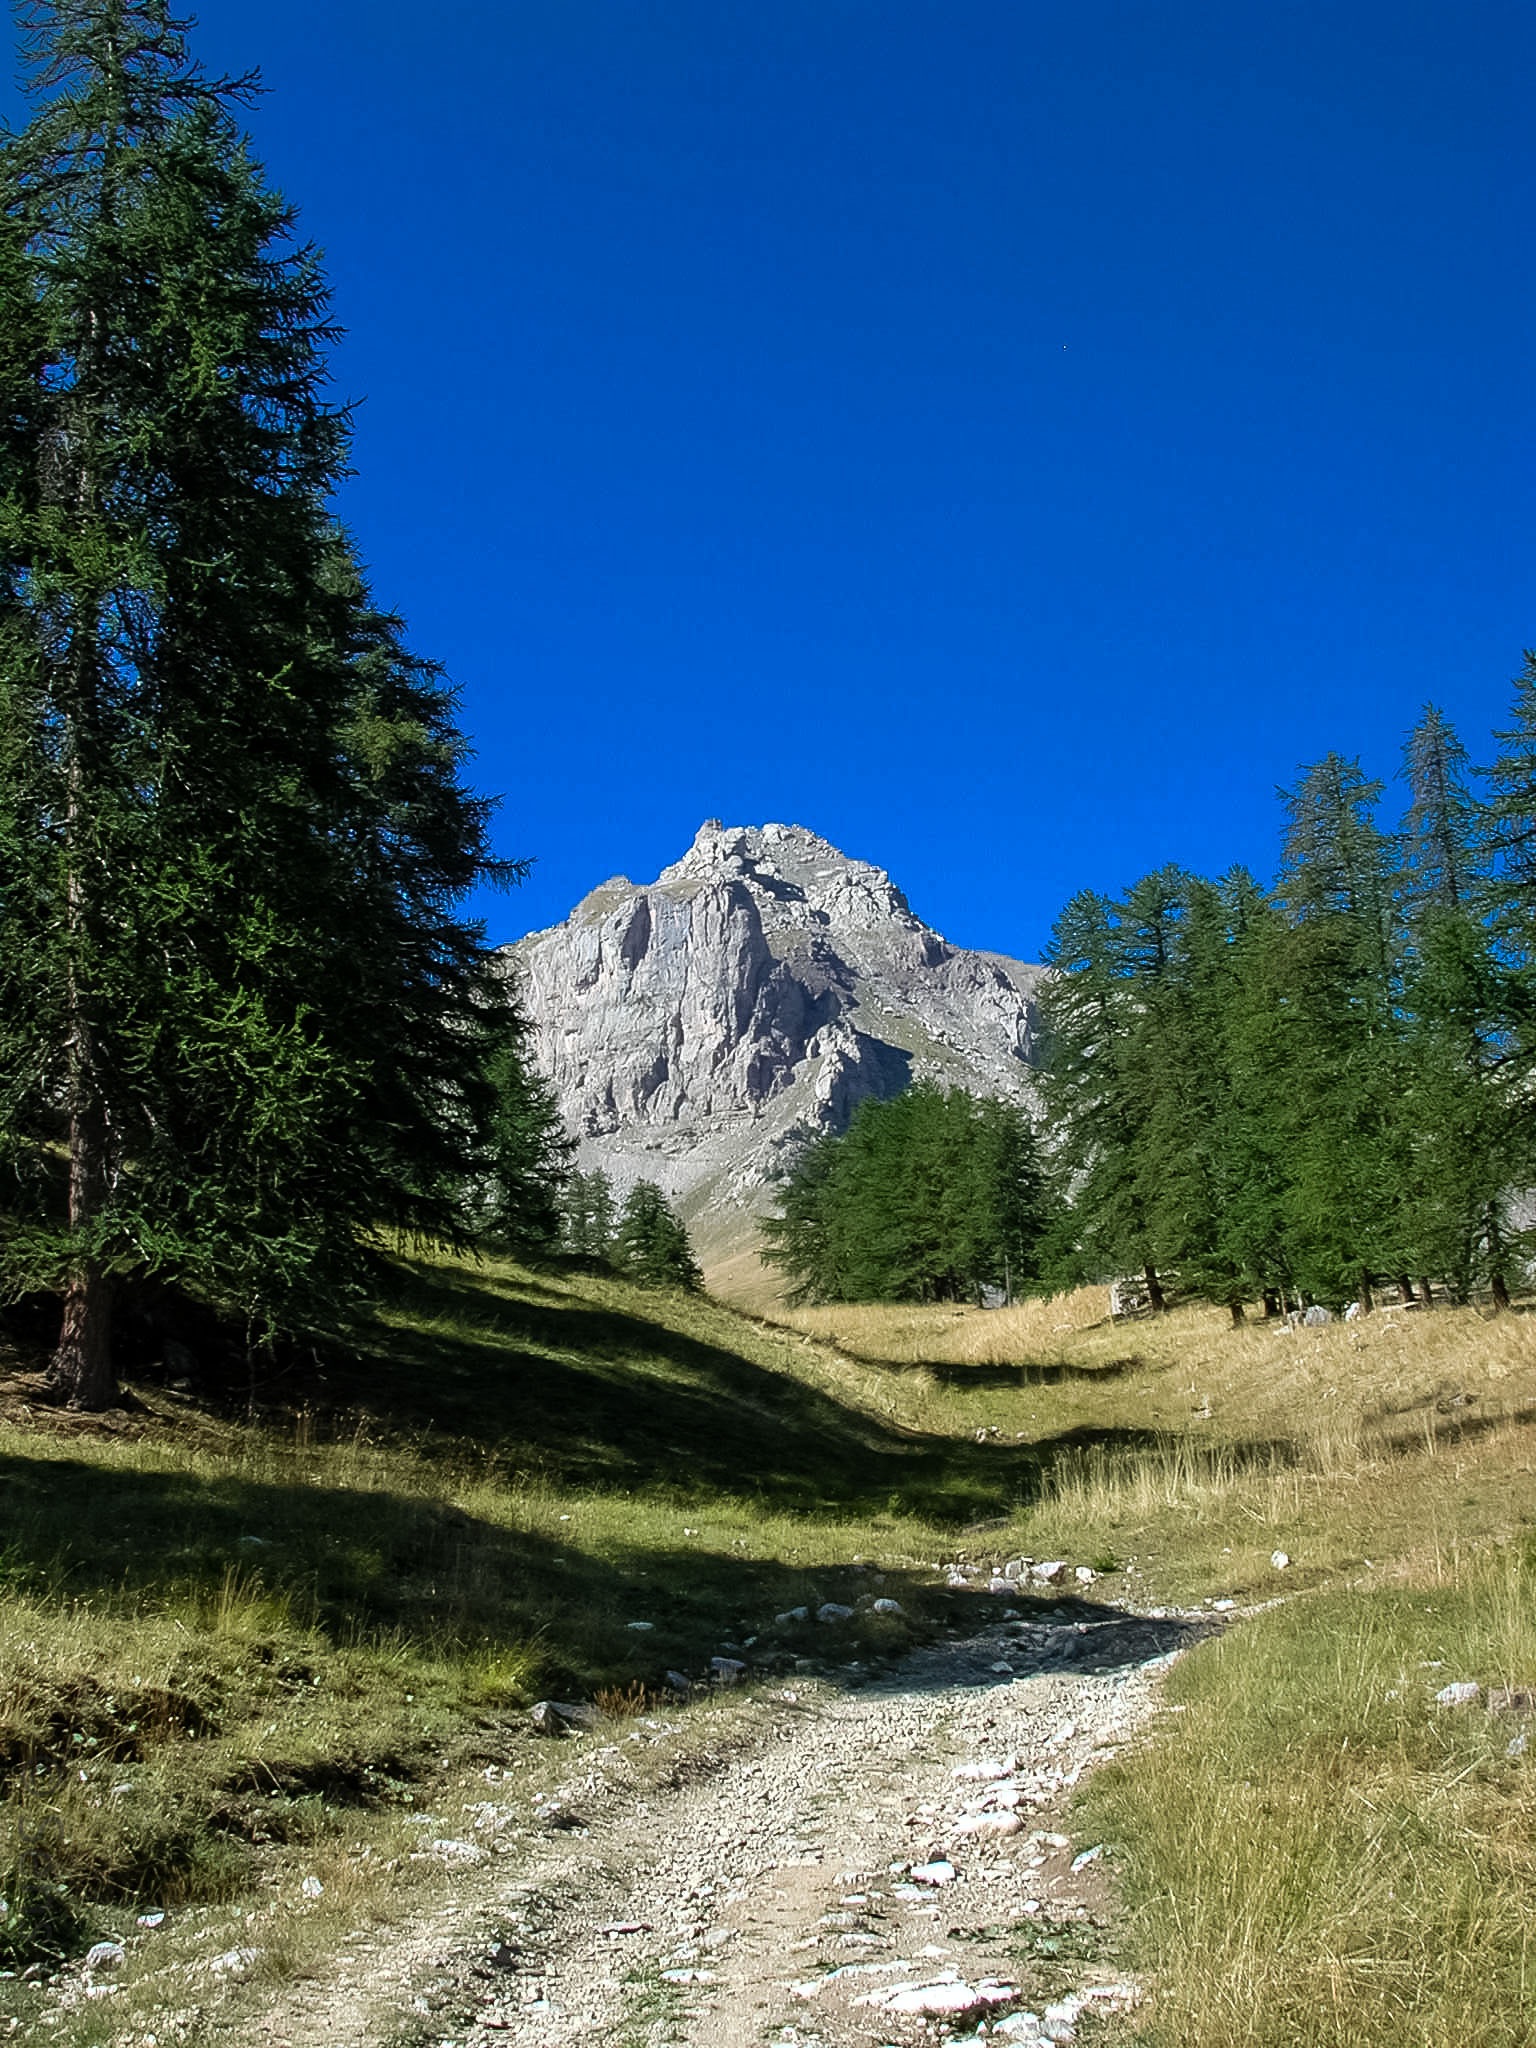
landscape, tree, nature, path, grass, wilderness, walking, mountain, sky, hiking, trail, meadow, hill, perspective, valley, mountain range, park, blue, ridge, trees, alps, plateau, promenade, woodland, fell, ecosystem, landform, mountain pass, geographical feature, mountainous landforms, landscape forest